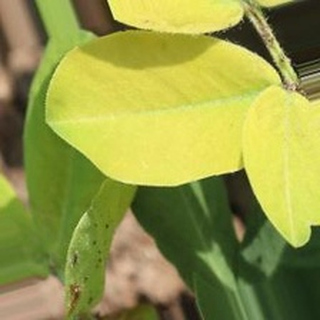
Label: groundnut_nutrition_deficiency